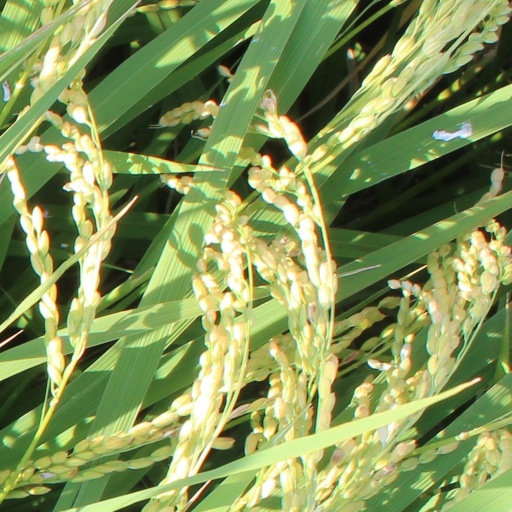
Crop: rice